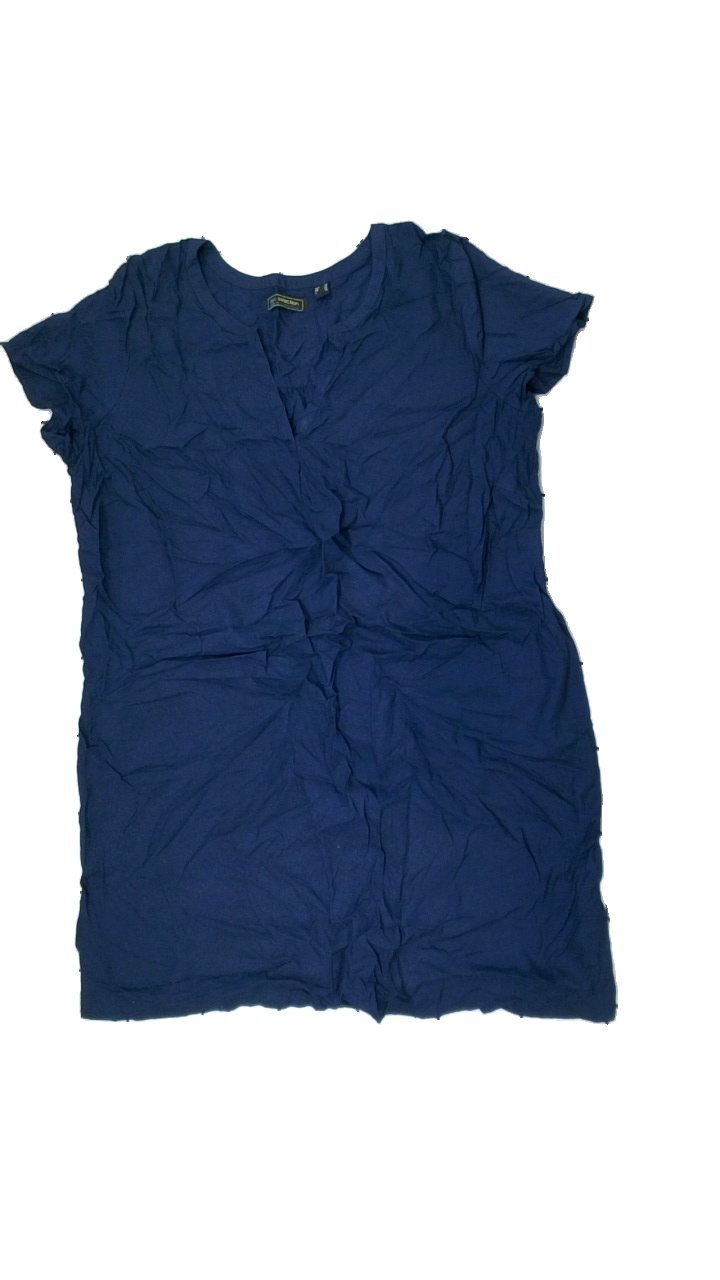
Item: T-shirt (Ladies)
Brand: Bonprix
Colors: Blue
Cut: Loose, V-collar
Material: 100% Viscose
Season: All
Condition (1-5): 5
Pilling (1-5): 5
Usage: Reuse
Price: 50-100